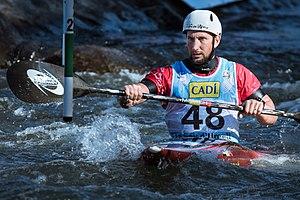
Mathieu Doby durant le championnat du monde 2019 de canoë de slalom à La Seu d'Urgell, Espagne.